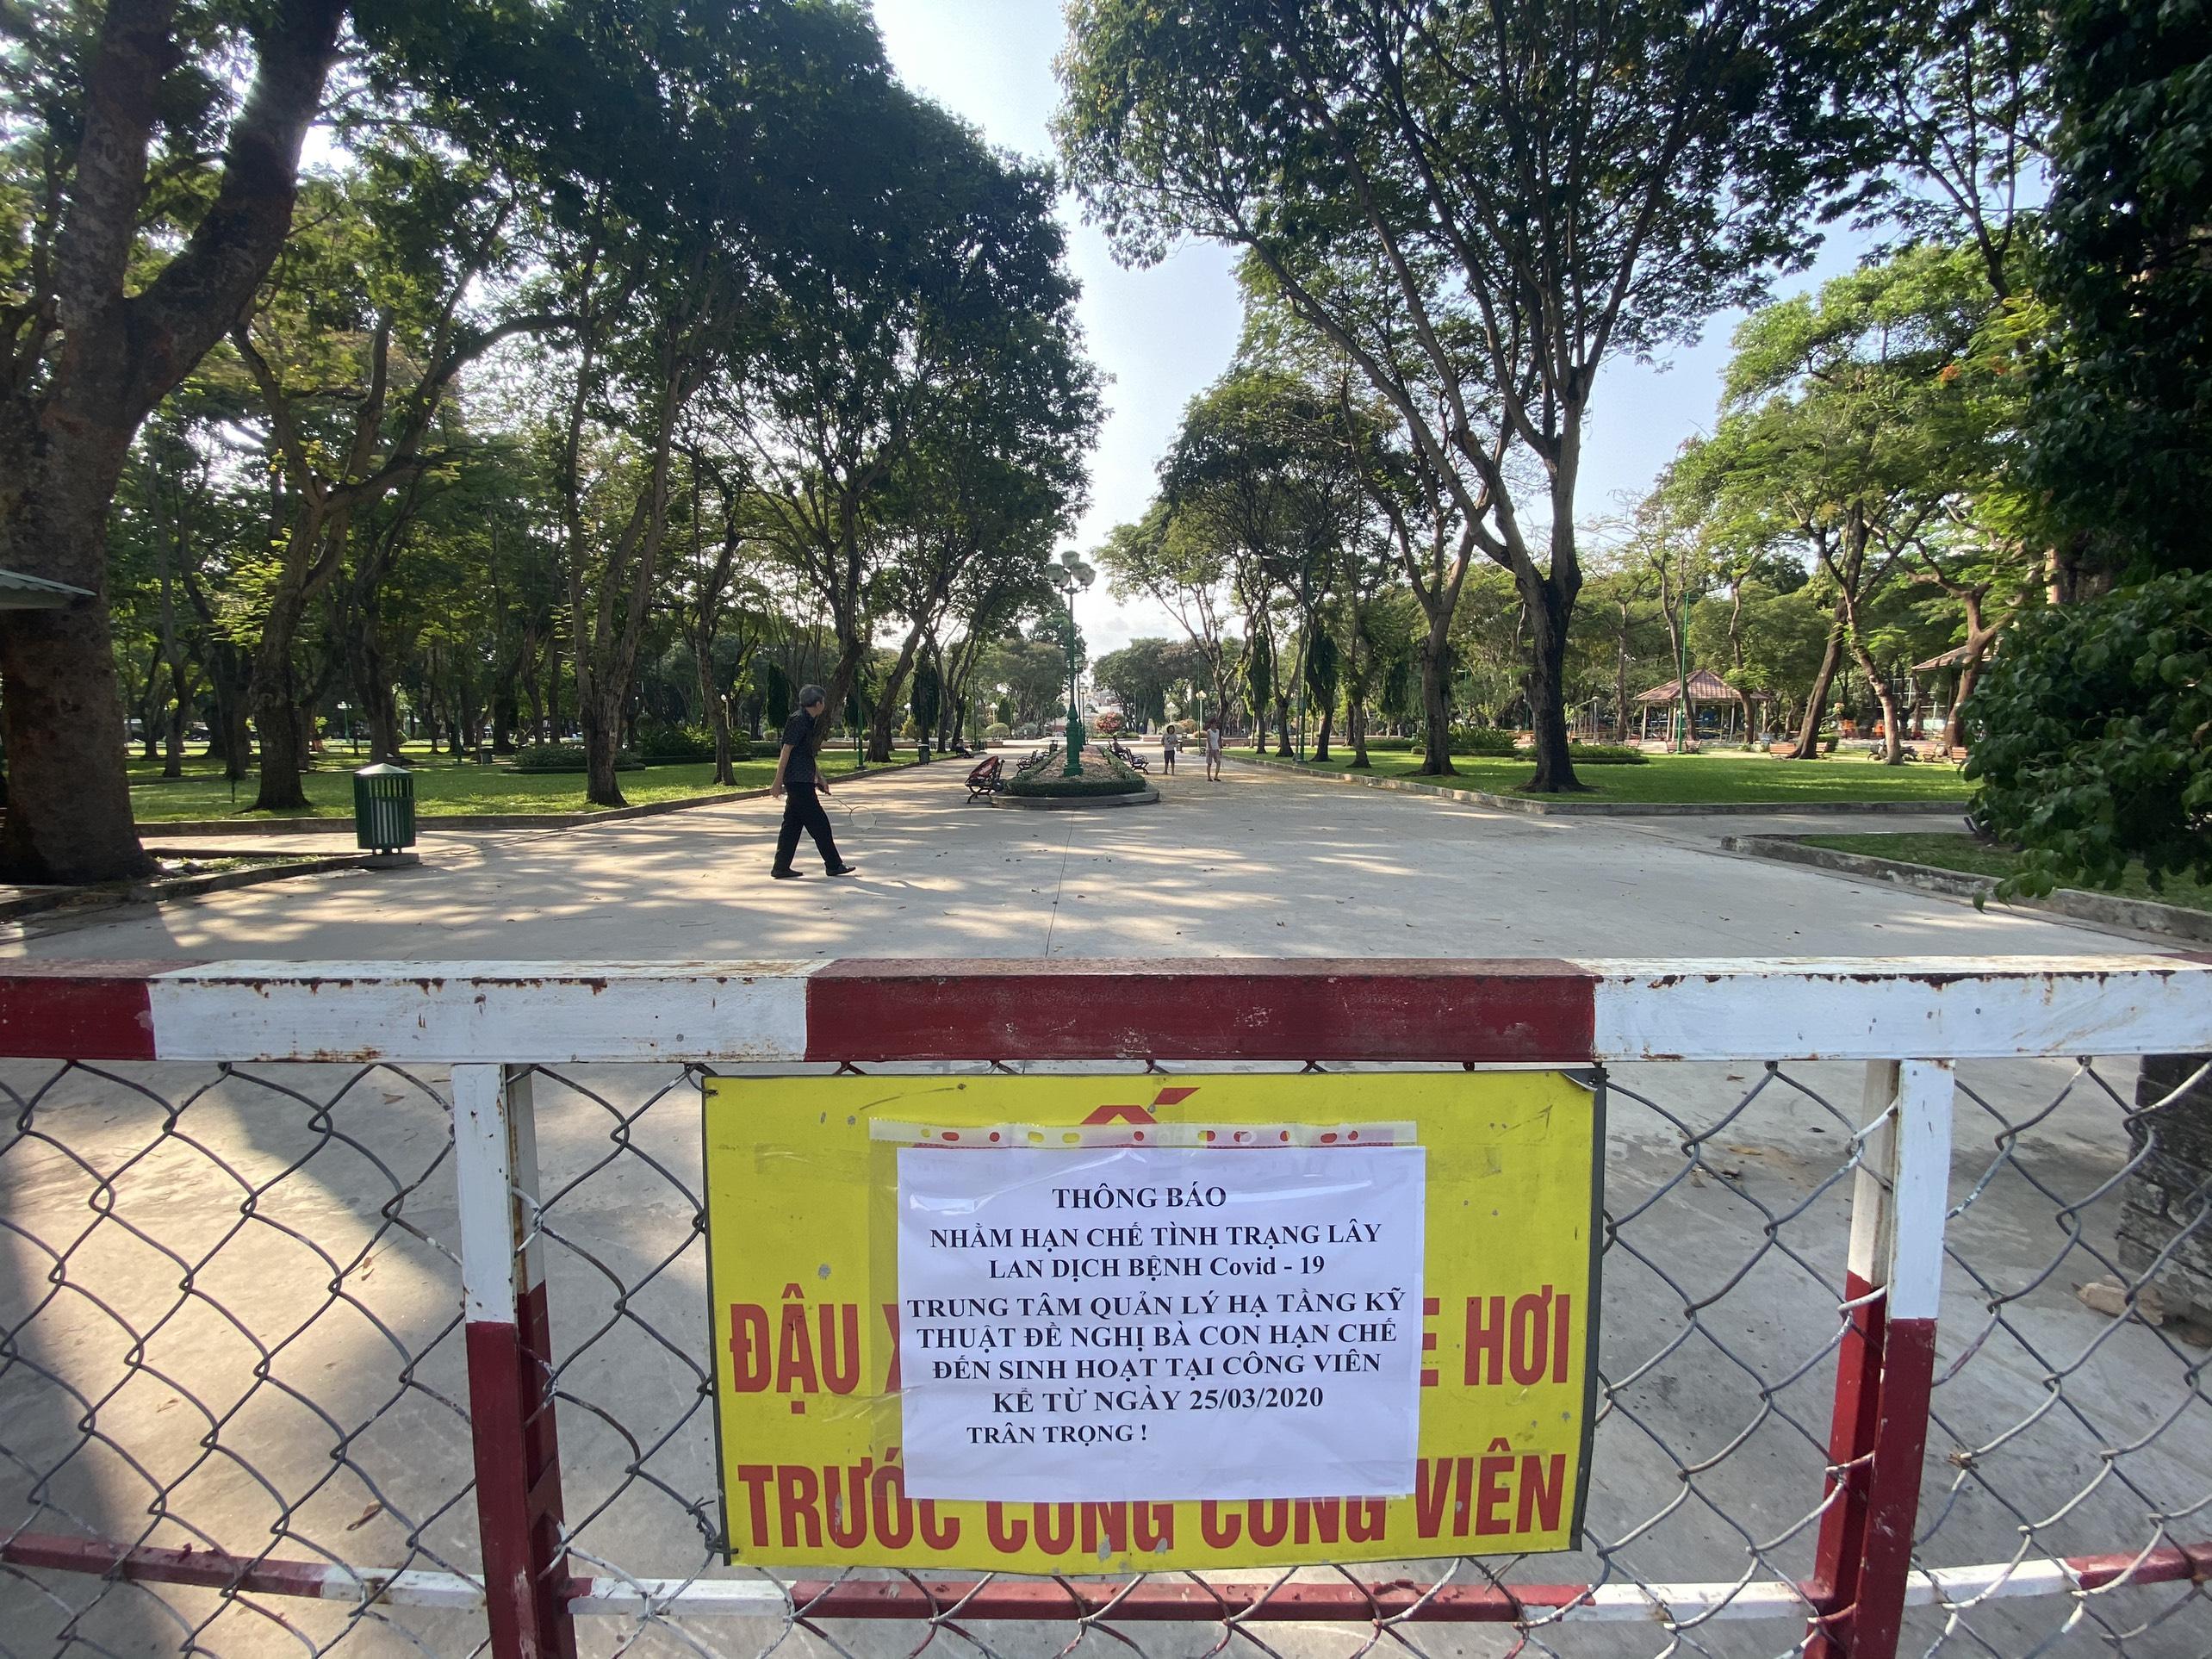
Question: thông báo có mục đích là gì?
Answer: nhằm hạn chế tình trạng lây lan dịch bệnh covid-19